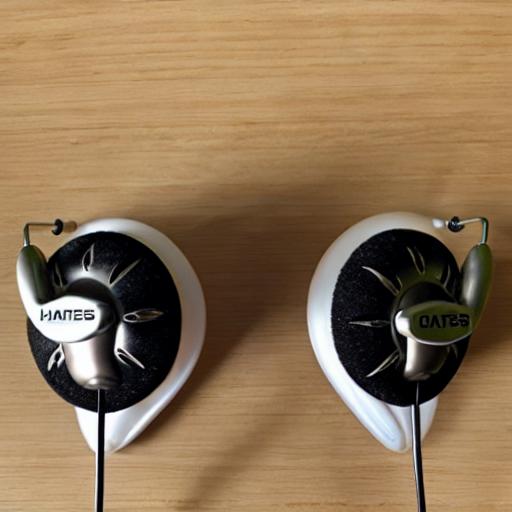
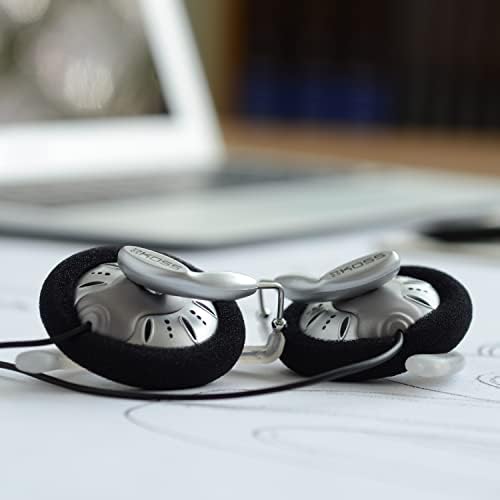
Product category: headphones
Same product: no